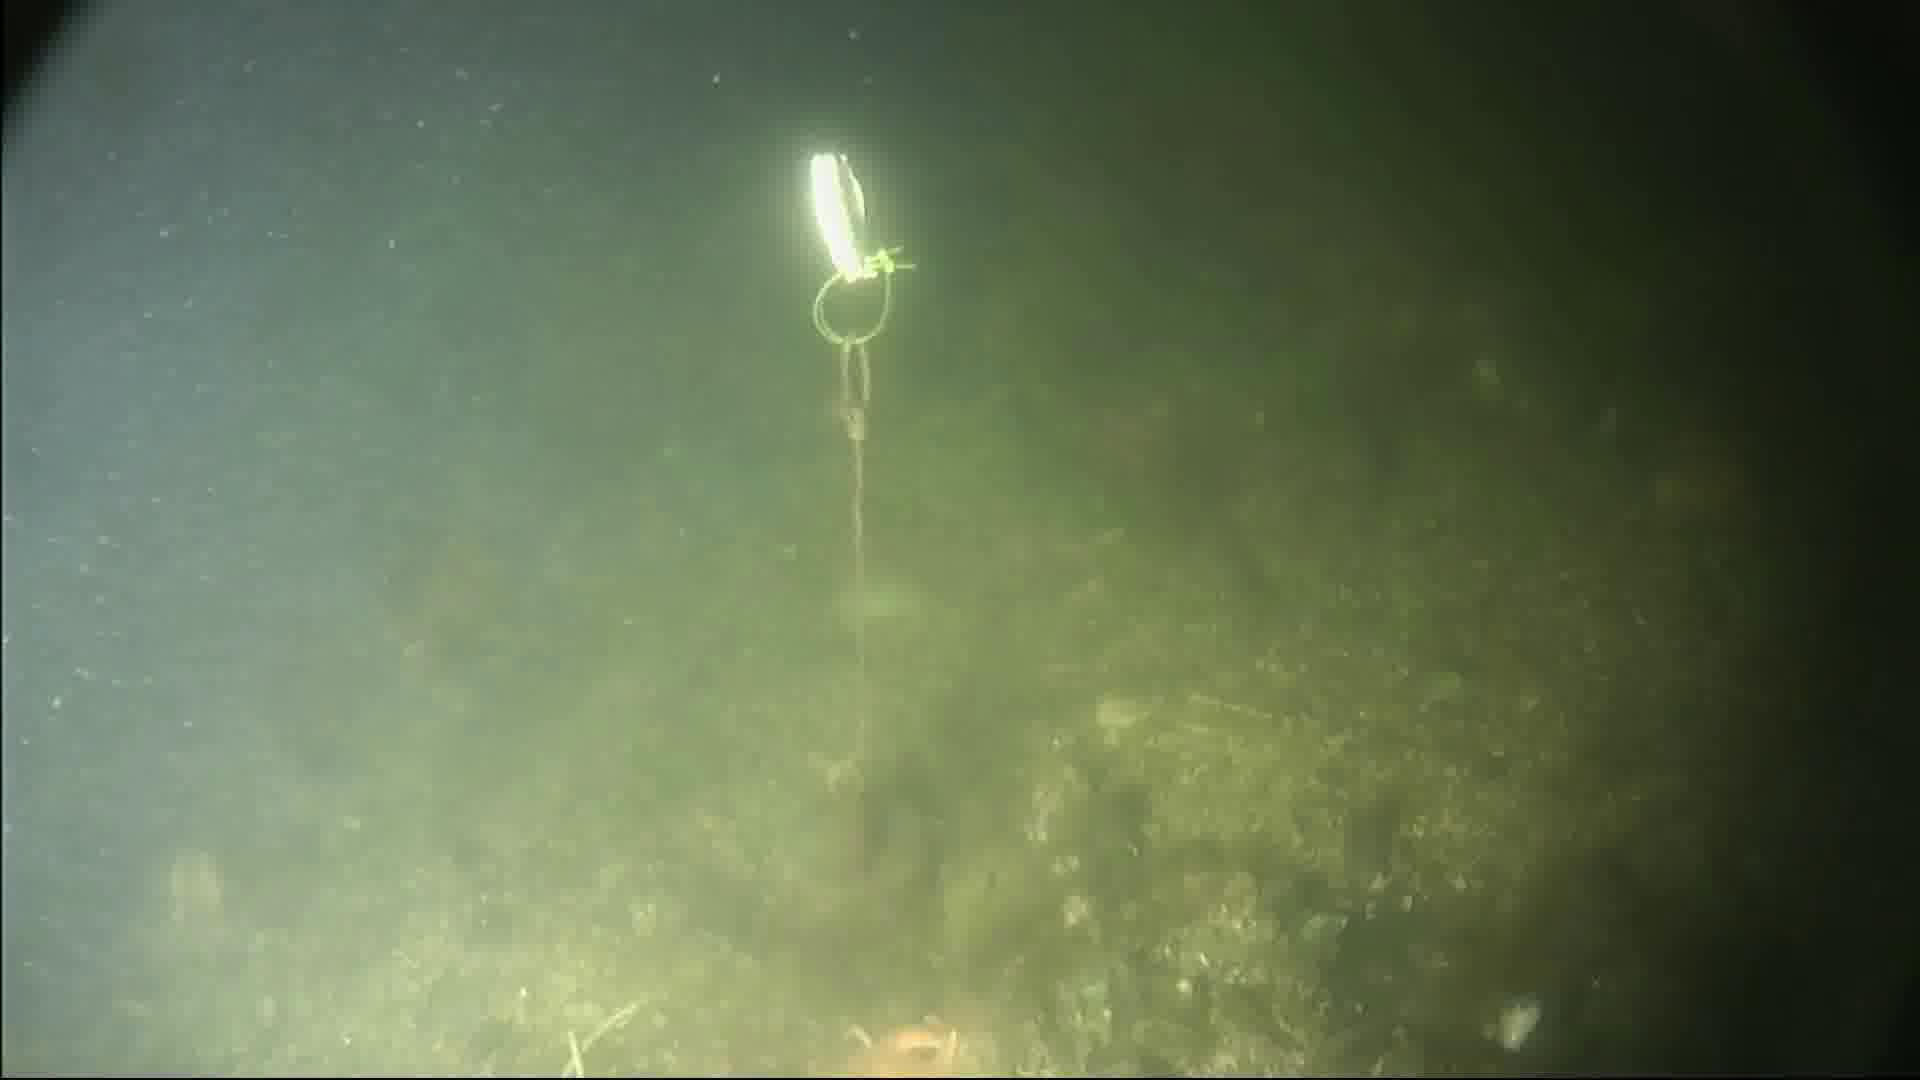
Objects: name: starfish
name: crab